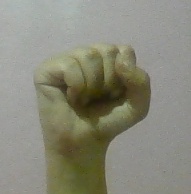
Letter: saad